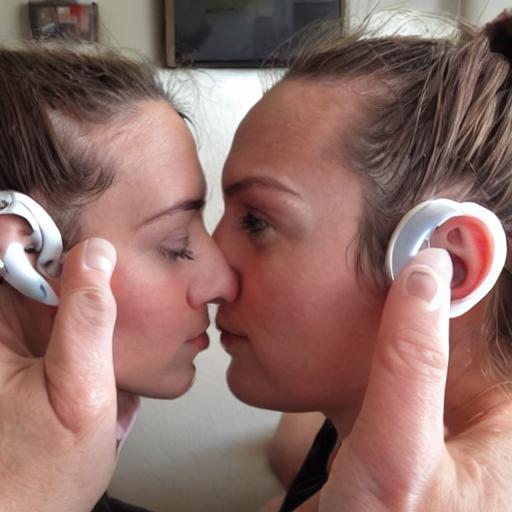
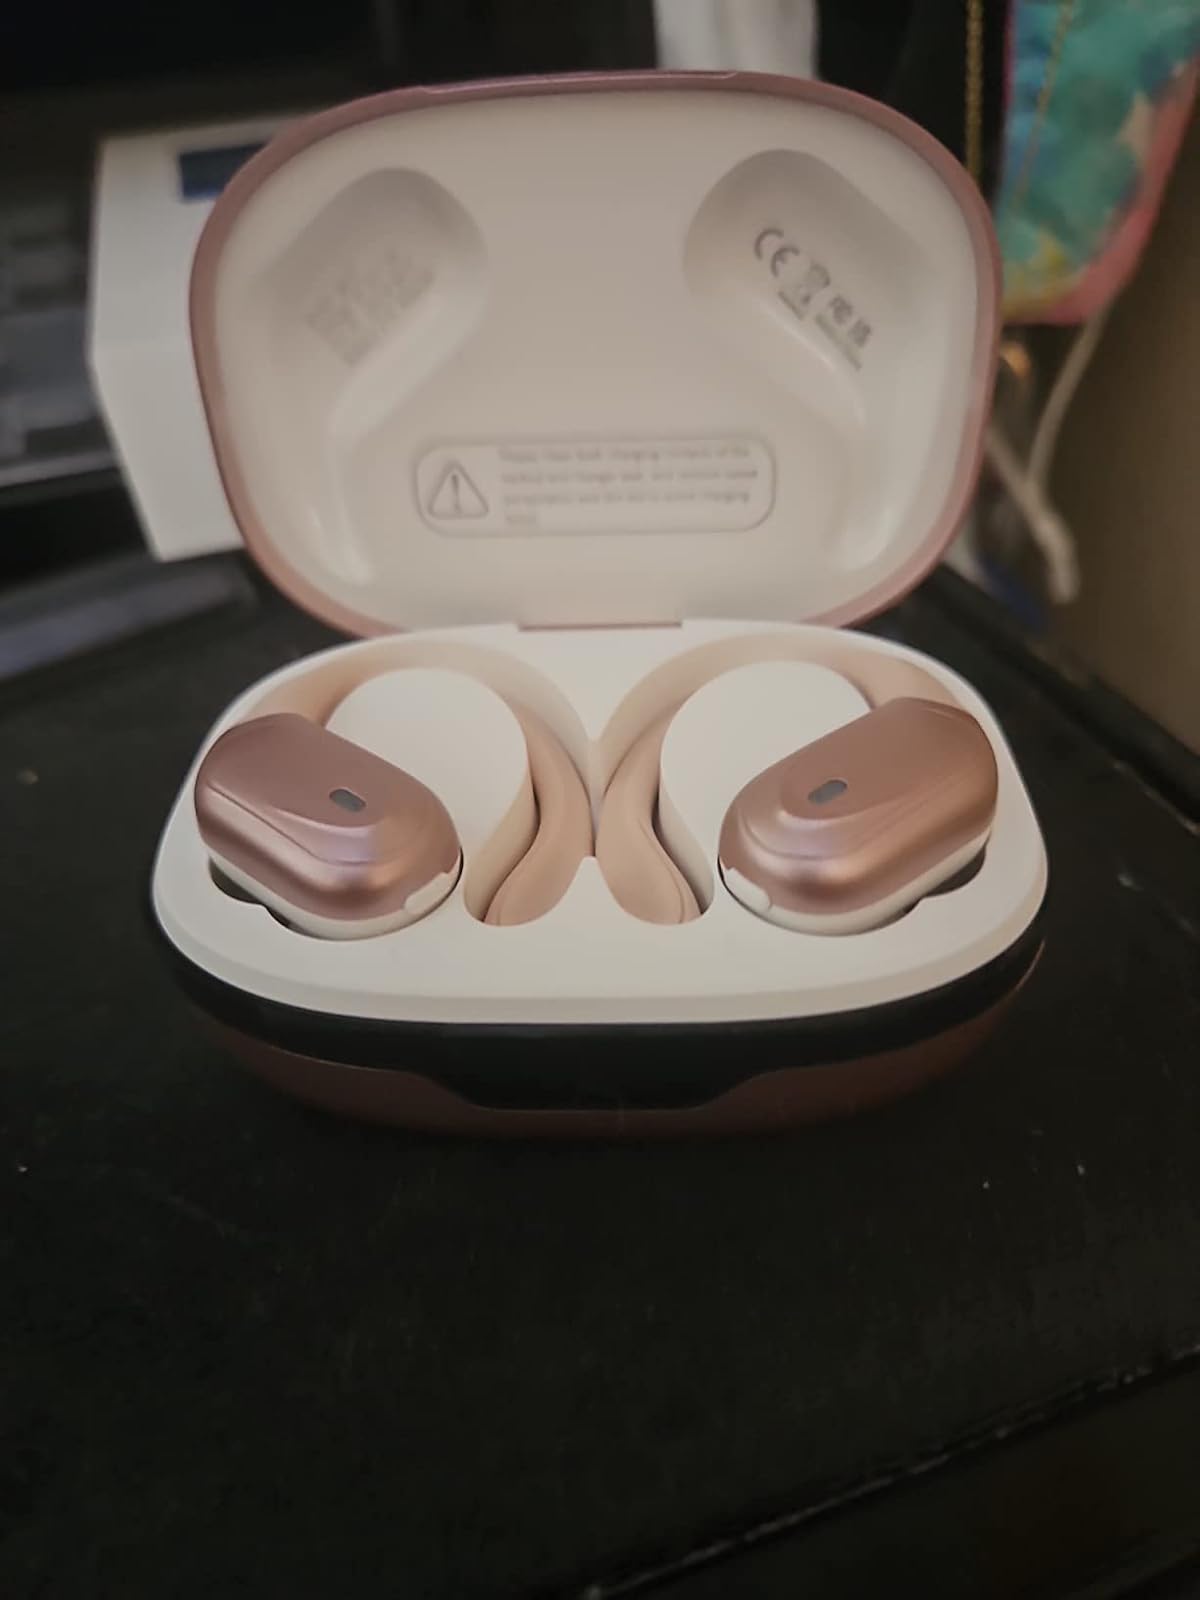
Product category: earbuds
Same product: no